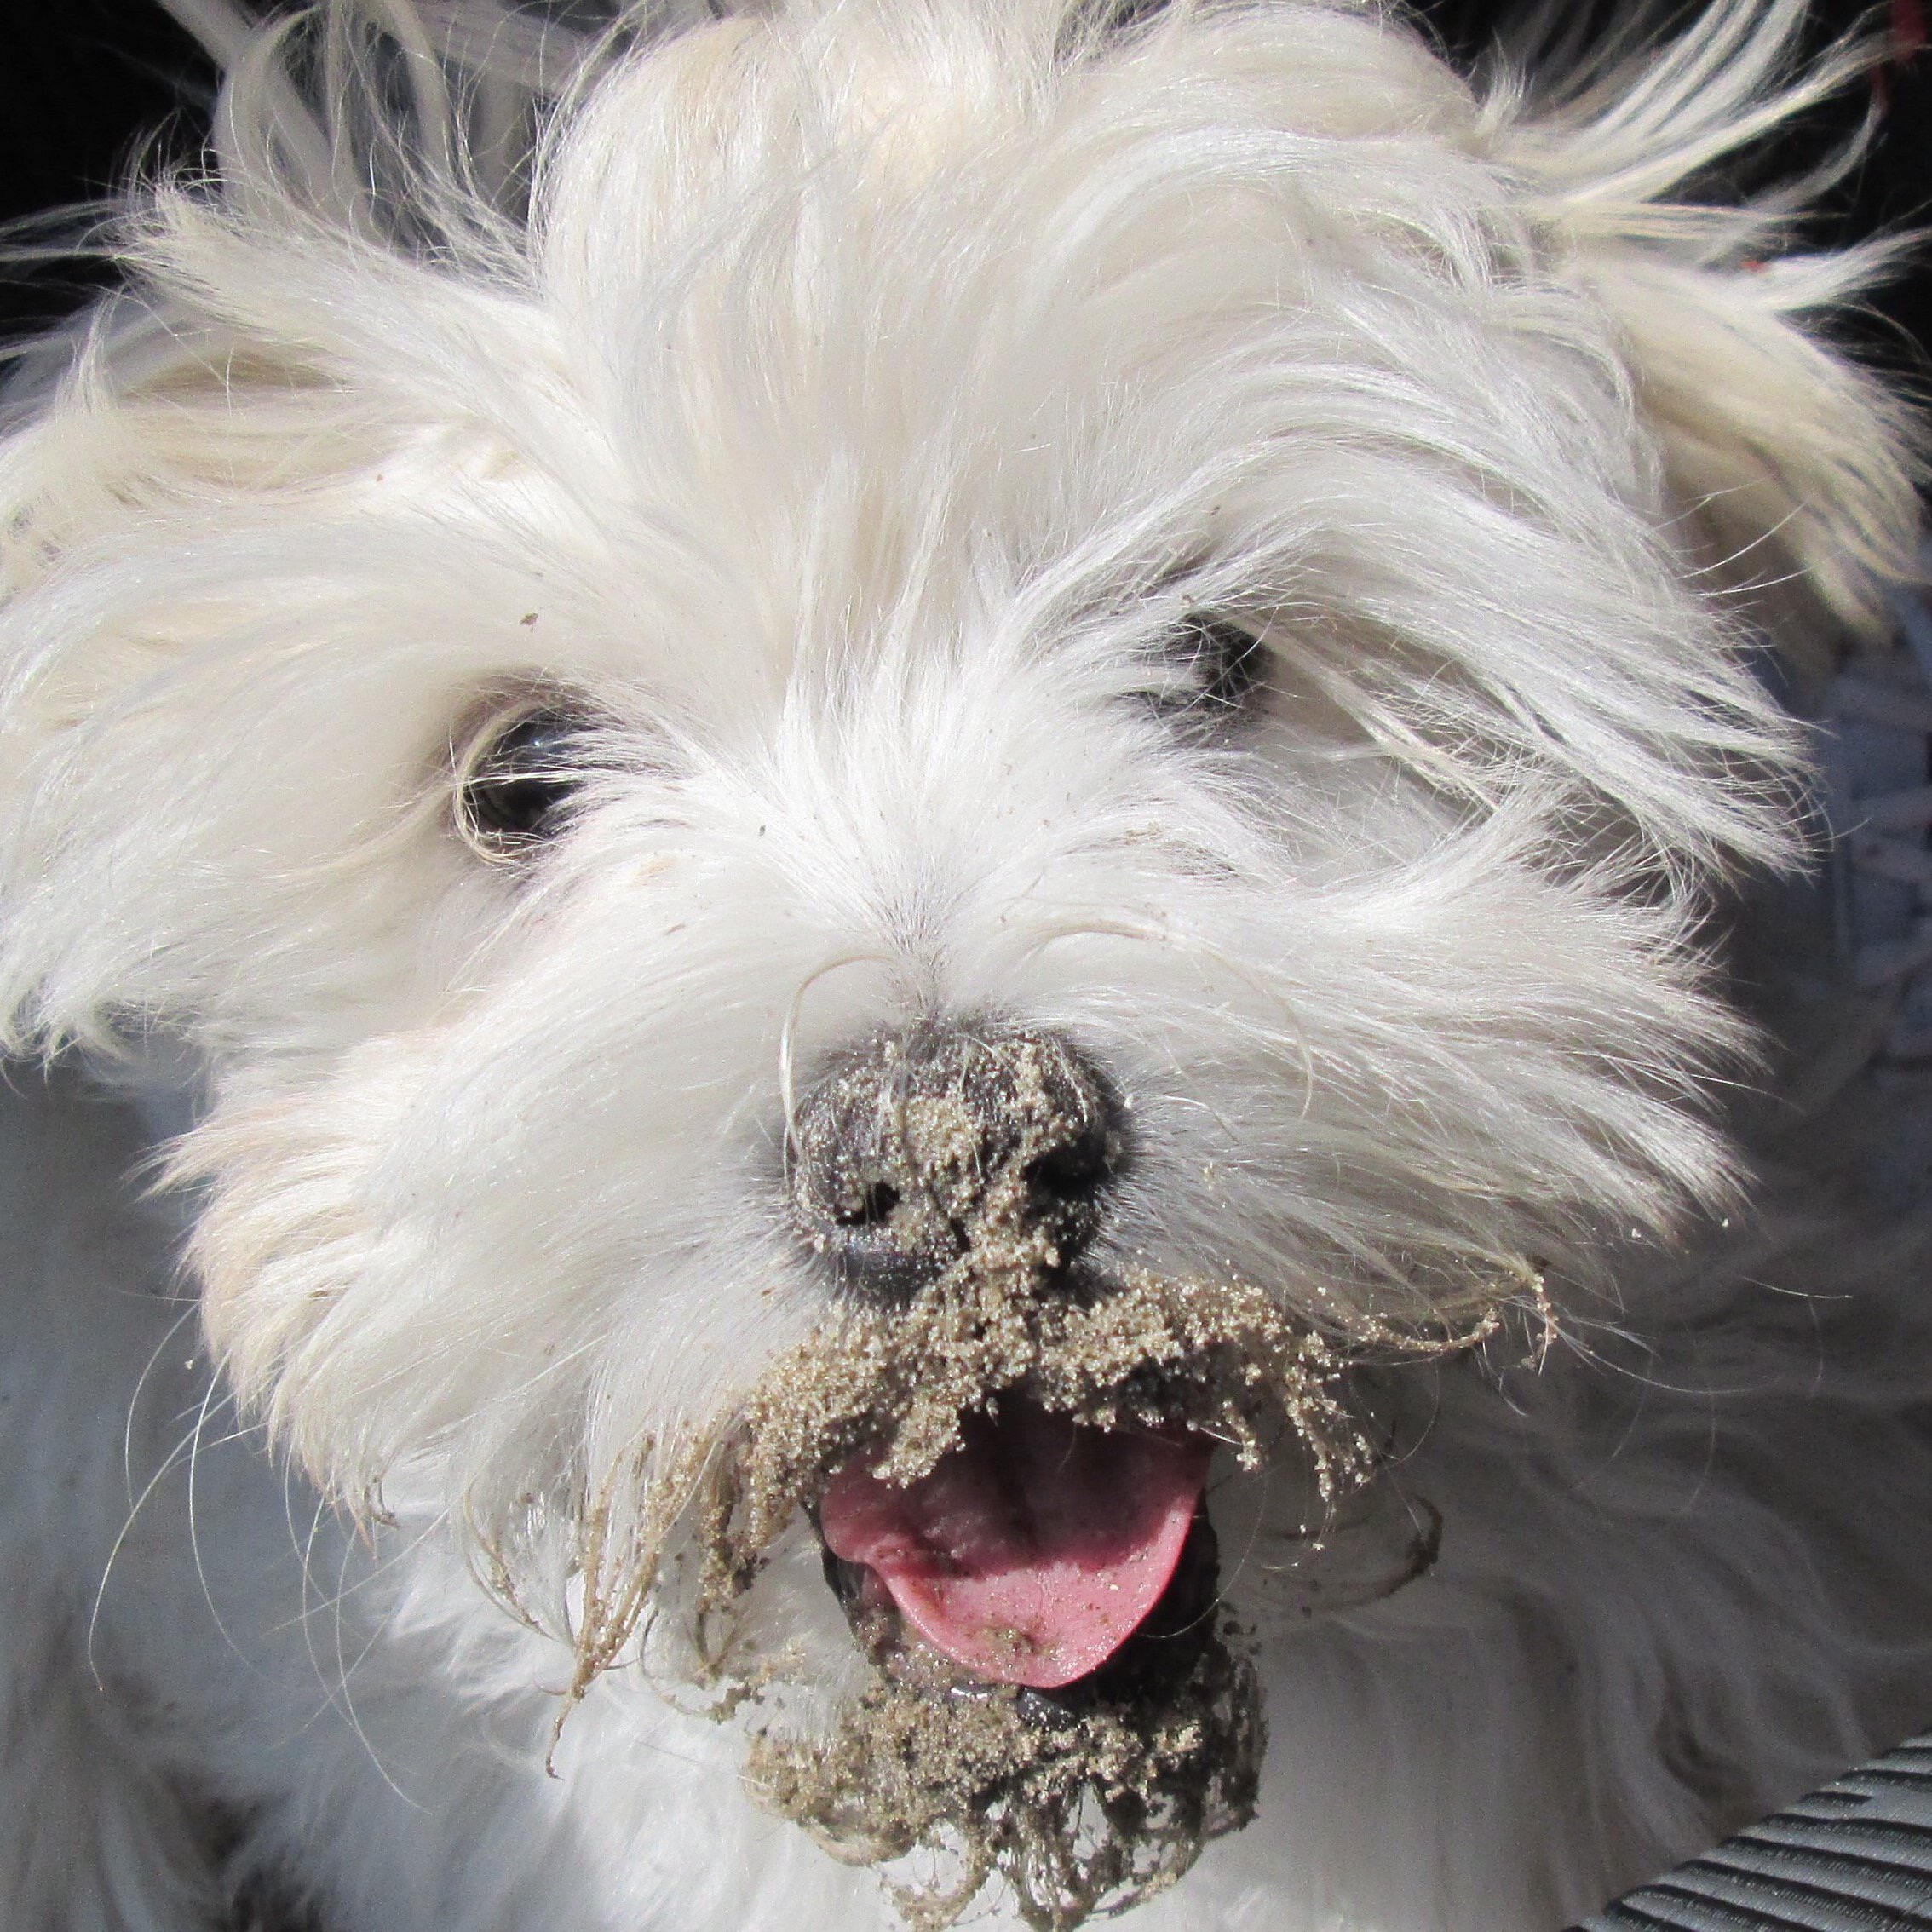
sand, white, puppy, dog, mammal, vertebrate, dog breed, terrier, maltese, bichon, bichon frise, tibetan terrier, bolognese, coton de tulear, havanese, dog like mammal, west highland white terrier, schnoodle, dandie dinmont terrier, glen of imaal terrier, dog crossbreeds, bolonka, poodle crossbreed, lowchen, mud dog